Iron Dome

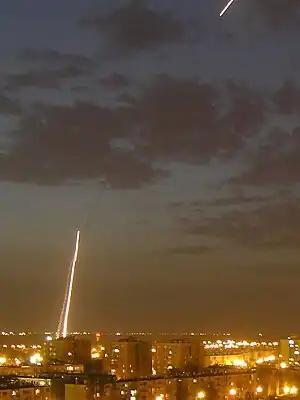
Iron Dome launches during Operation Pillar of Defense, November 2012

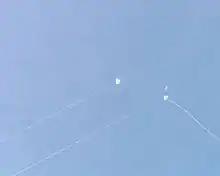
Iron Dome intercepting rockets during Operation Pillar of Defense, 2012

According to the Israeli Air Force, during operation "Pillar of Defense" (14–21 November 2012) Iron Dome made 421 interceptions. On 17 November, after two rockets targeted Tel Aviv during the operation, a battery was deployed in the area. Within hours, a third rocket was intercepted by the system. This fifth battery had not been scheduled to come into service until early 2013.